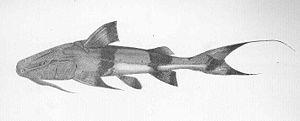
Les Sisoridés forment une famille de poissons-chats appartenant à l'ordre des Siluriformes.